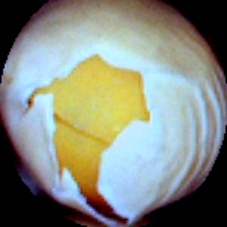
Label: Skin-damaged